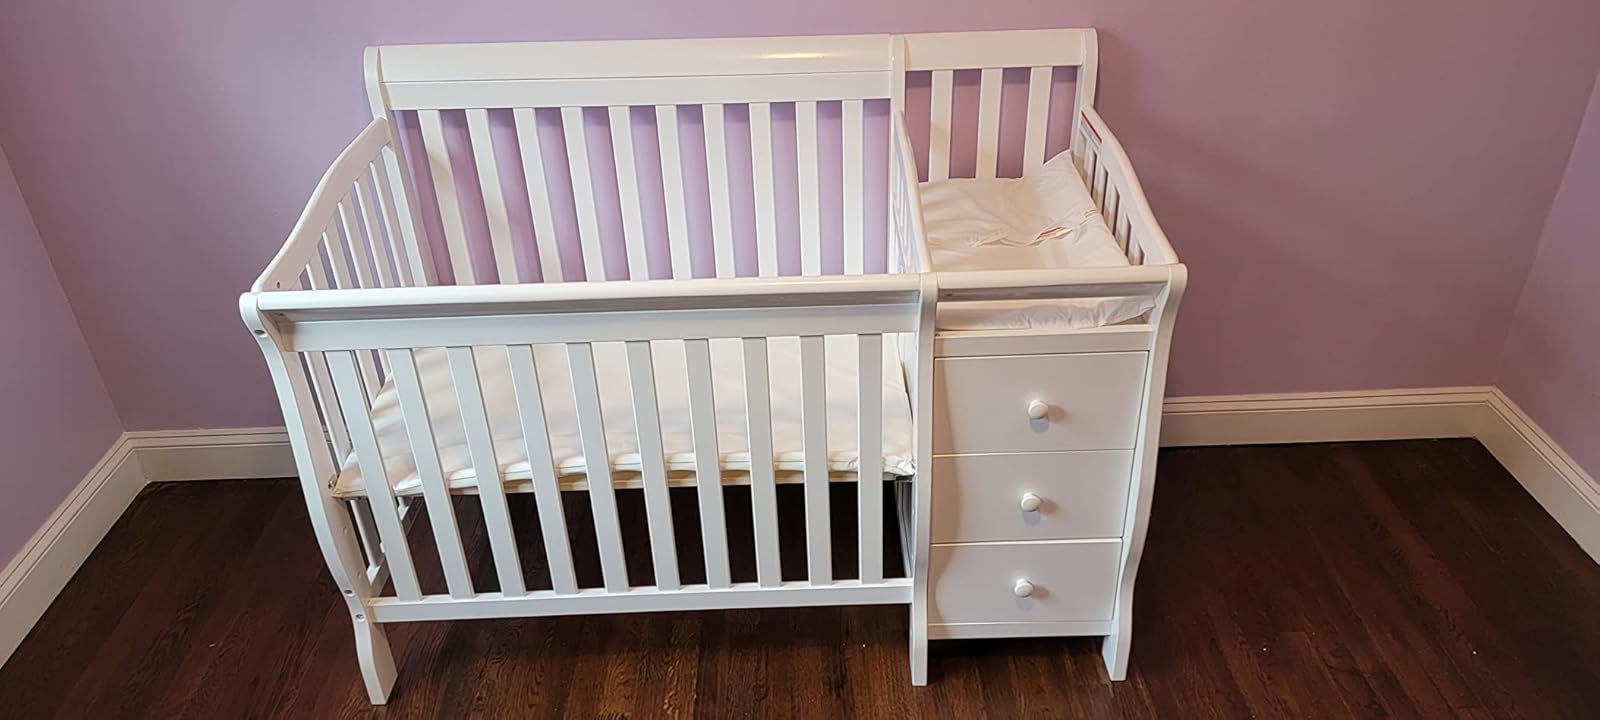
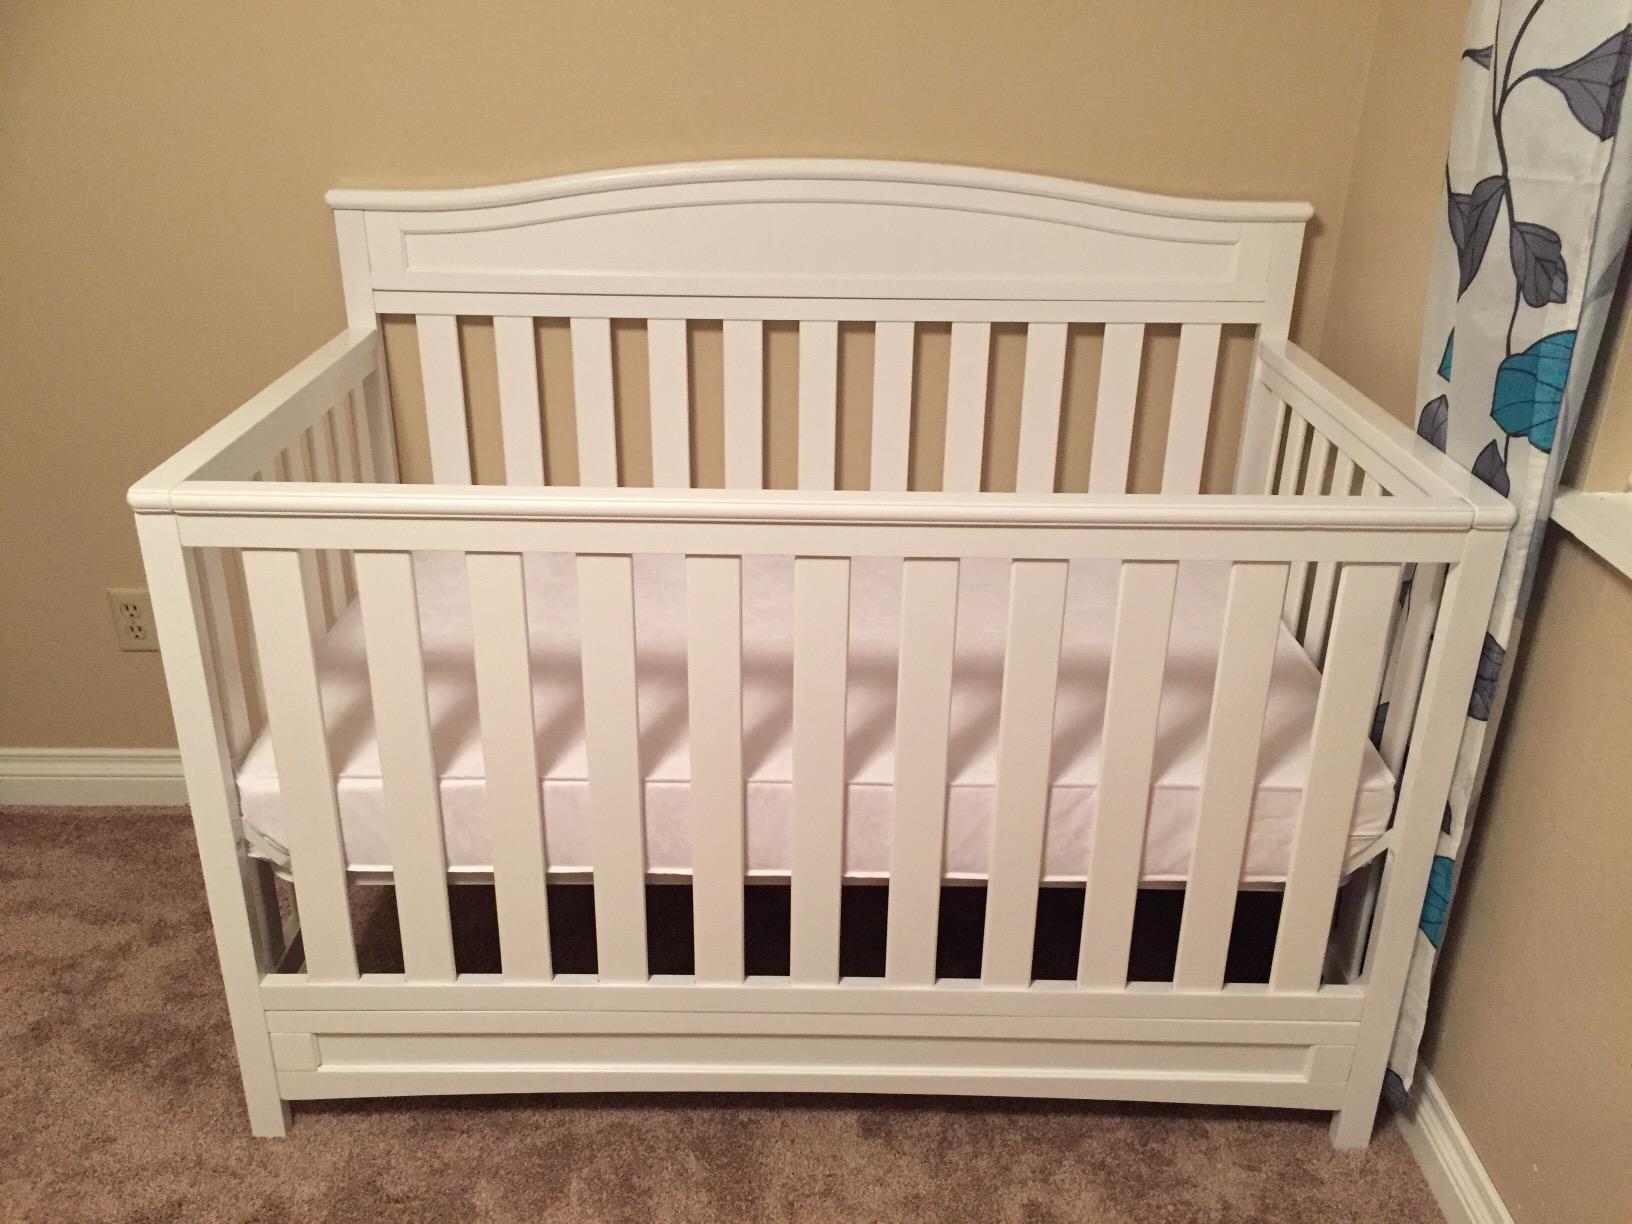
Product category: products_crib
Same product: no